Semi-parliamentary system

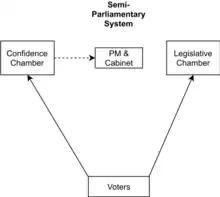
The Semi-Parliamentary System as explained by Steffen Ganghof

In the second form of the semi-parliamentary system, identified by German academic Steffen Ganghof, the issues of a lack of separation of powers as present in a traditional parliamentary system and that of executive personalisation as found in a presidential system are confronted by dividing the legislature into 2 elected assemblies. One of these assemblies may be referred to as a "confidence chamber" that has the power to select and dismiss a prime minister and their ministers, while the other may be called a "legislative chamber". This chamber acts in a manner similar to that of the independent legislative branches that operate in presidential systems, able to introduce, amend and reject legislation, but unable to vote "no confidence" in the government.